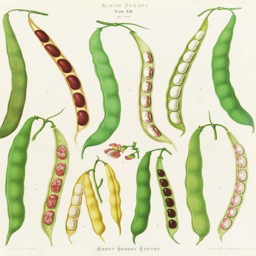
illustration - looks kind of like whatever the works on the lower right are